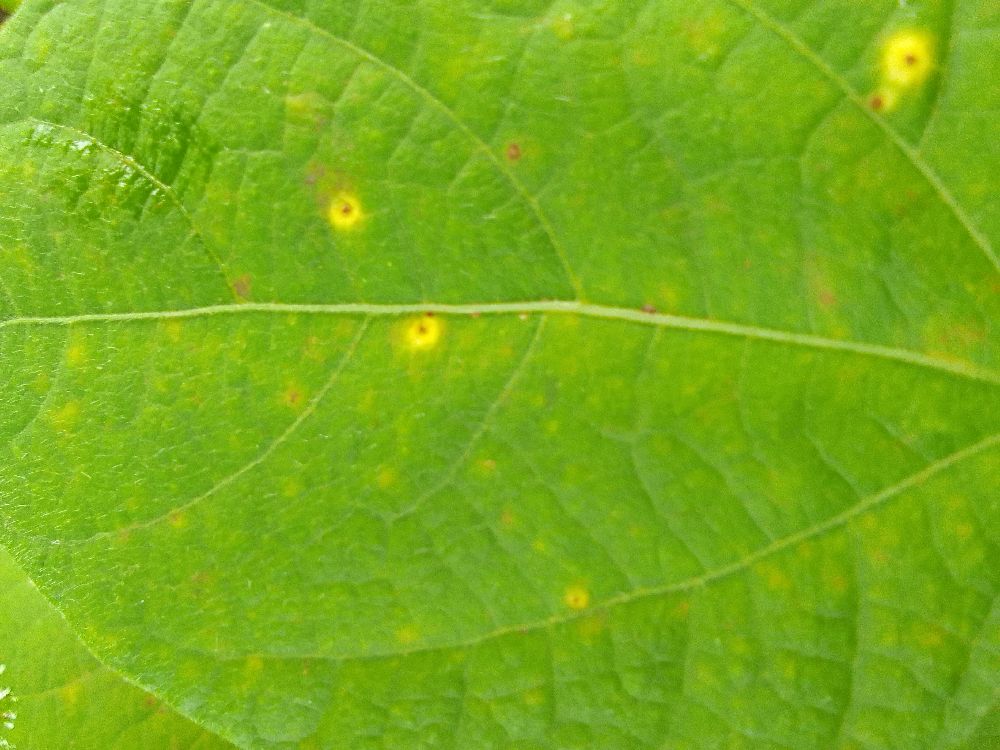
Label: rust